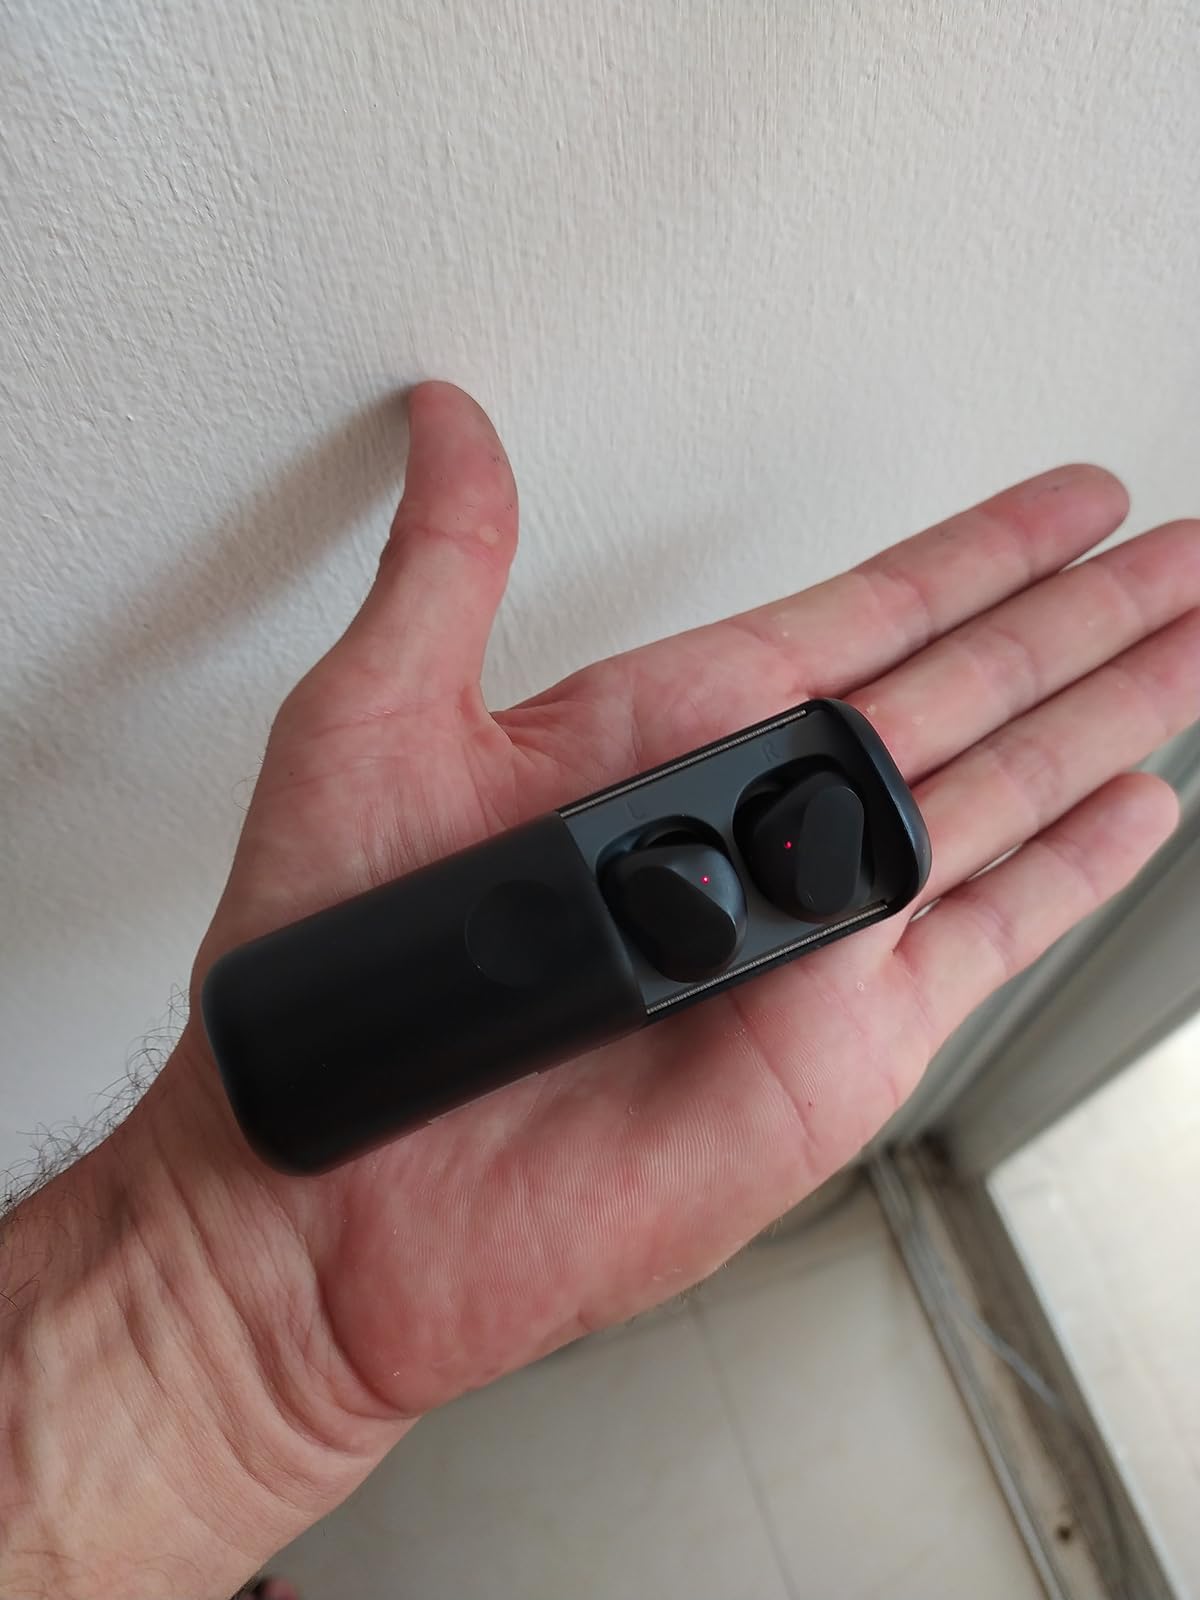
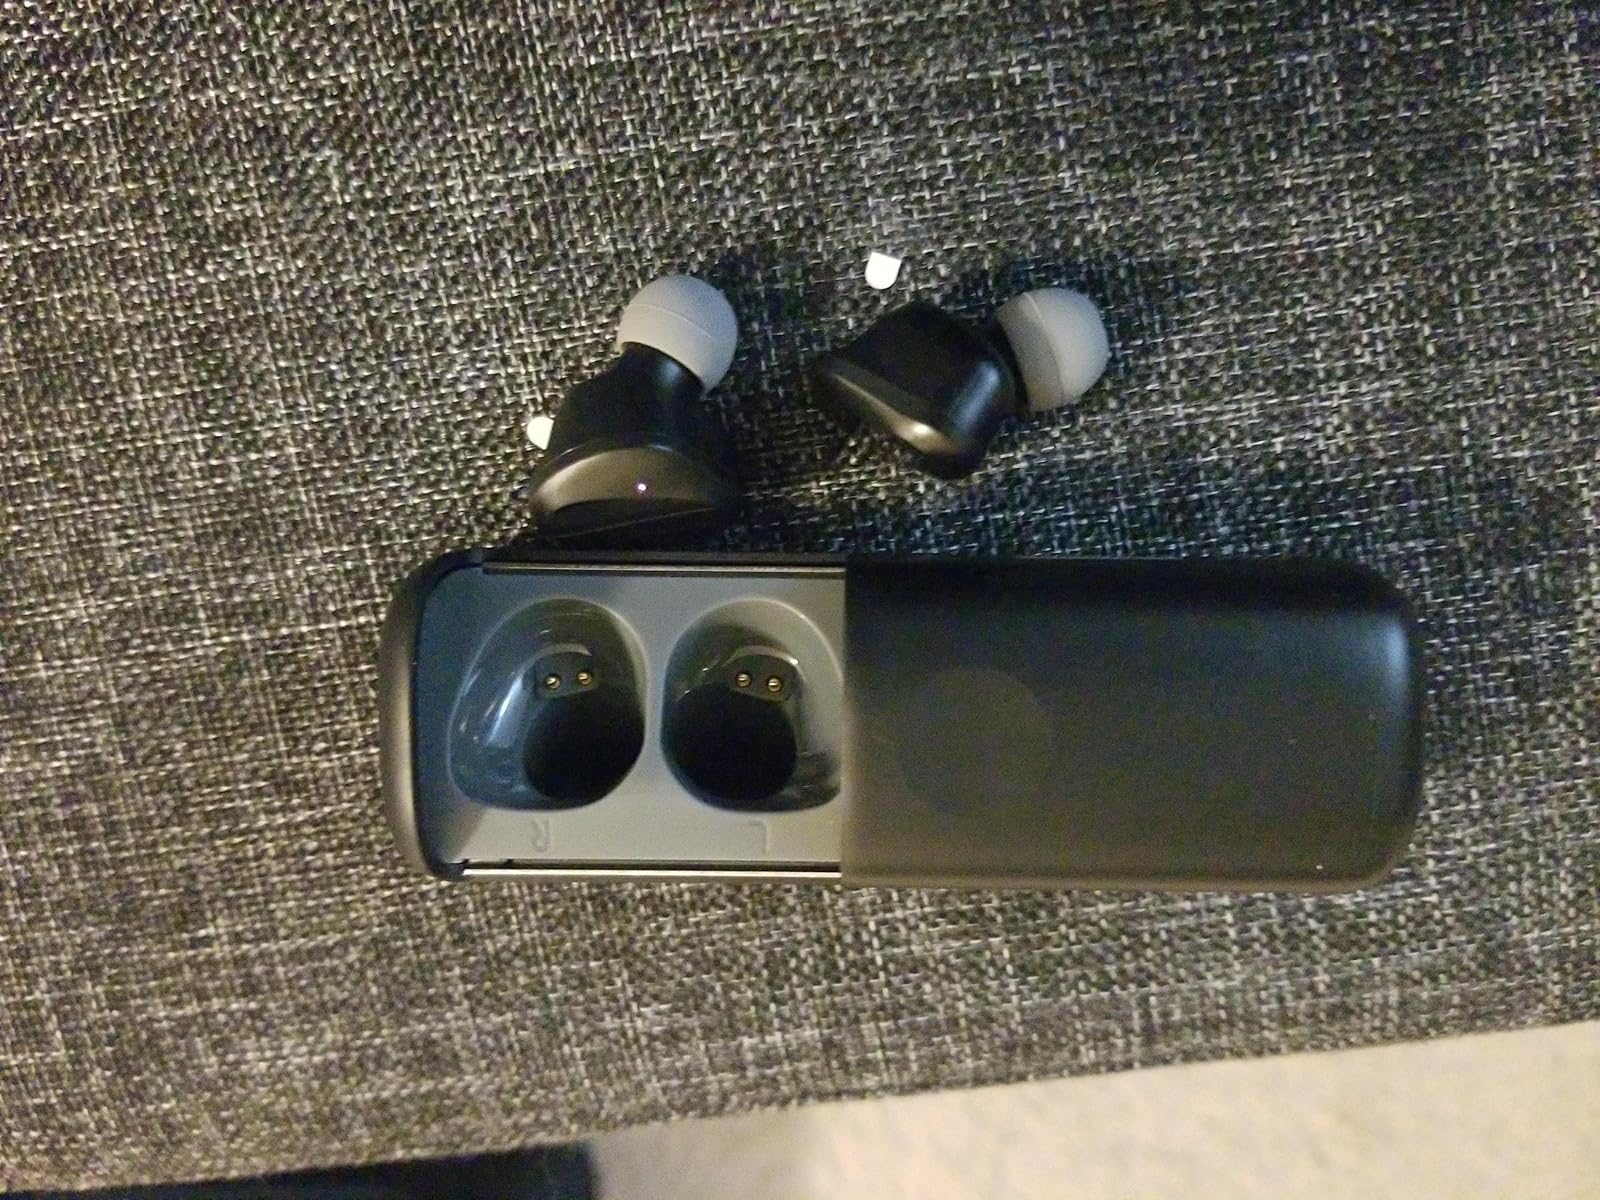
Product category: earbuds
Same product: yes